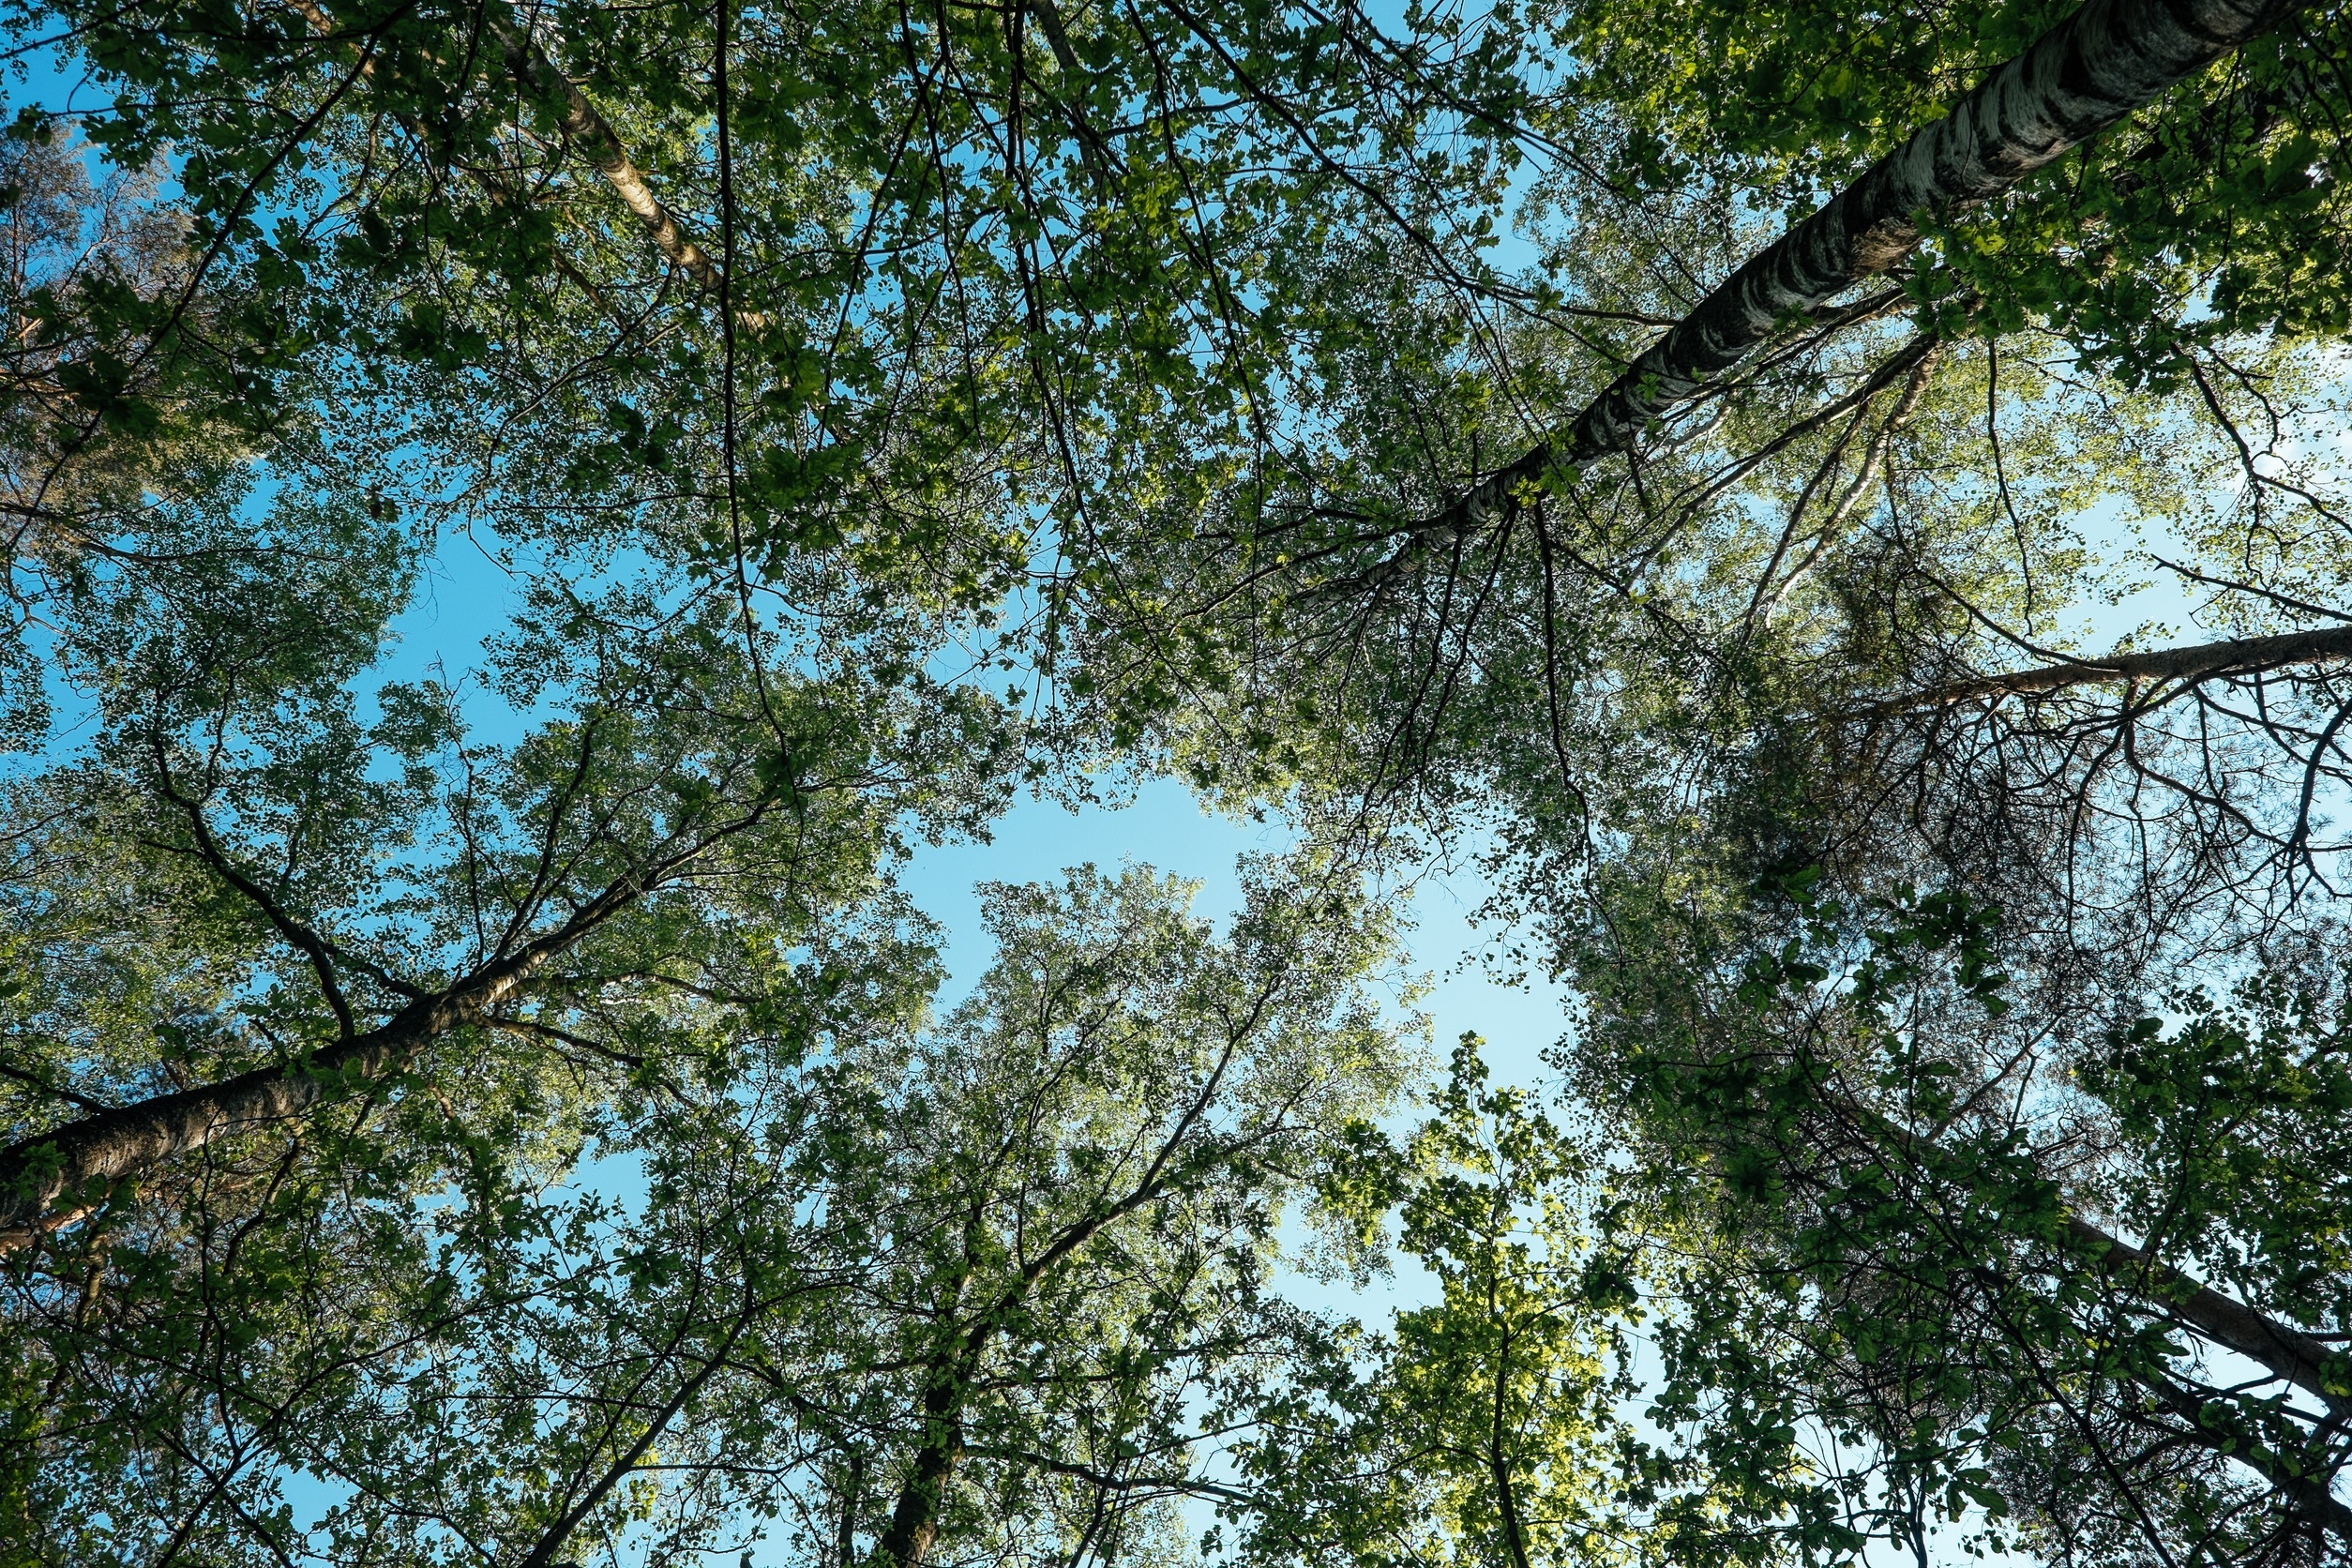
tree, nature, forest, branch, plant, sunlight, leaf, flower, view, perspective, environment, foliage, green, peaceful, autumn, botany, flora, season, trees, leaves, woods, vegetation, rainforest, branches, deciduous, woodland, habitat, ecosystem, biome, natural environment, woody plant, land plant